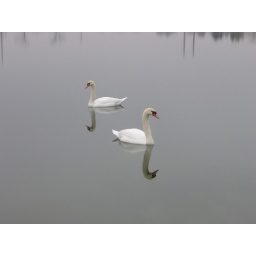
Swans in the lake at my parents house